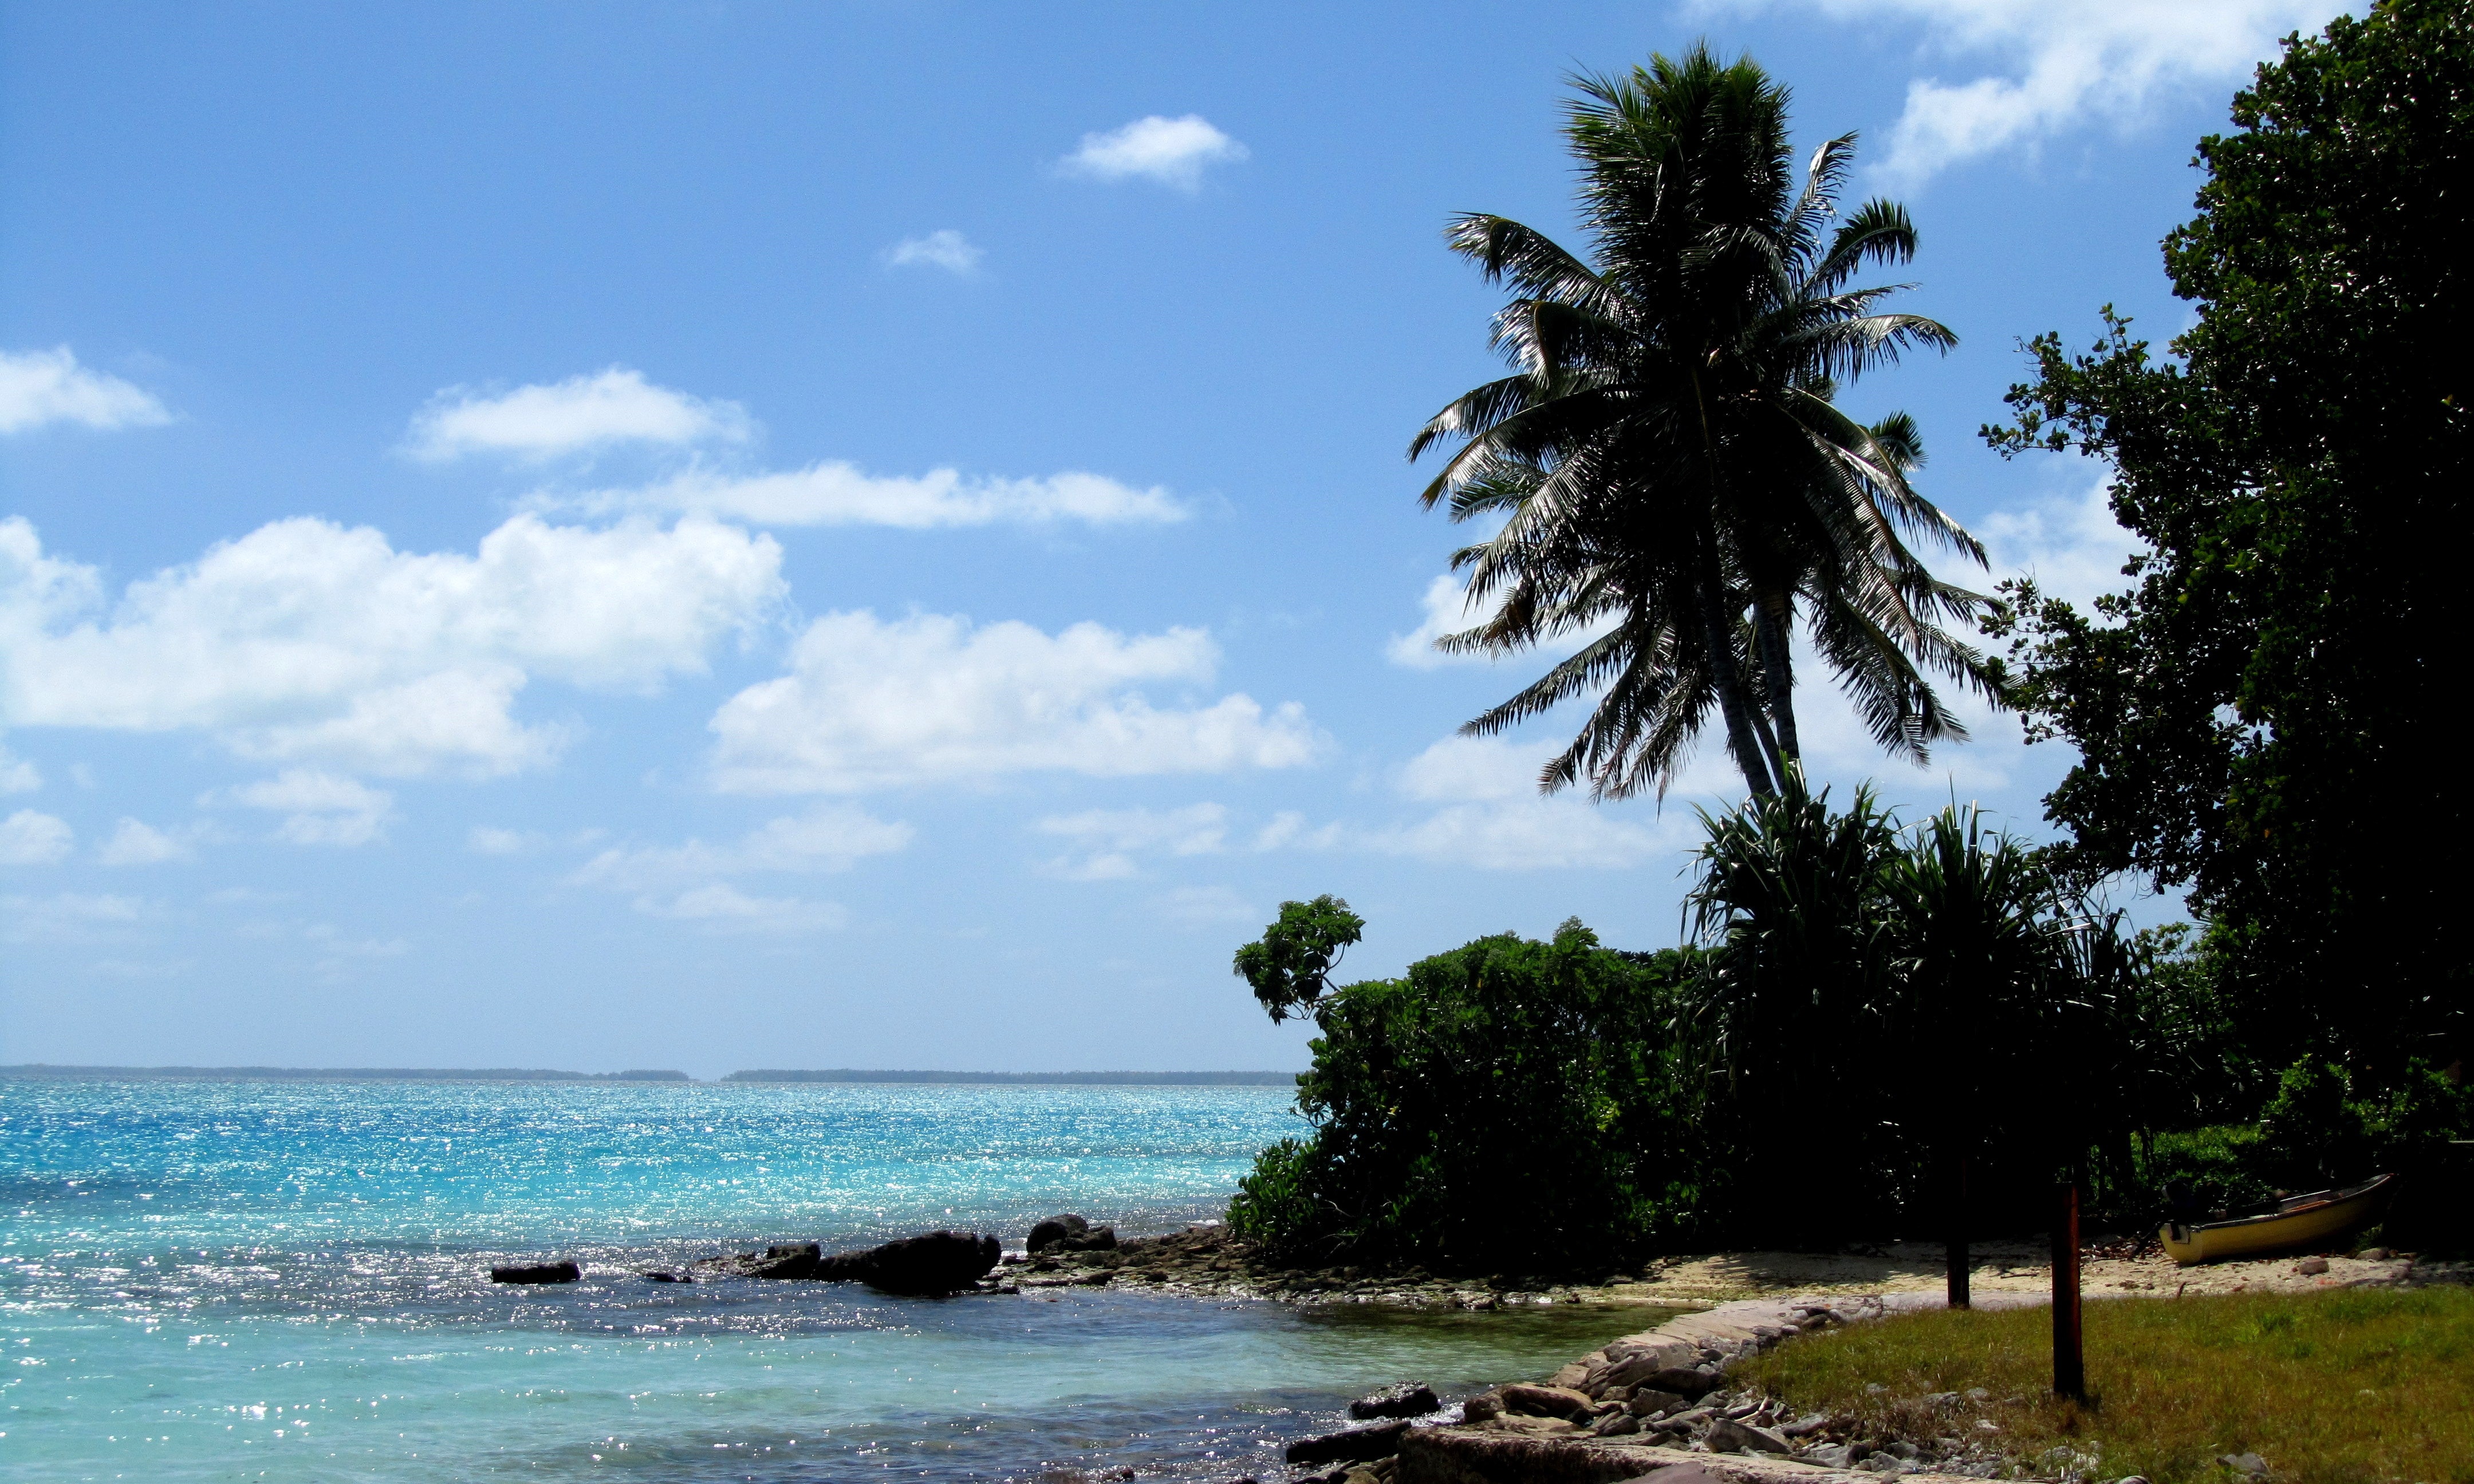
beach, sea, coast, tree, ocean, shore, vacation, paradise, lagoon, bay, island, body of water, pacific, tropics, fanning island, kiribati, woody plant, arecales